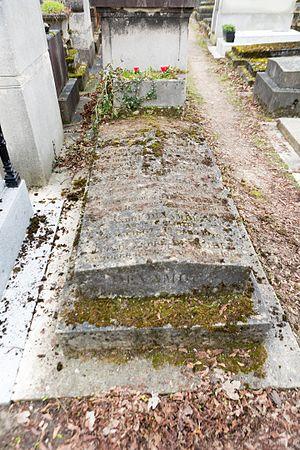
François Édouard Devambez, né le 11 mars 1844 à Saumont-la-Poterie et mort le 2 juin 1923 à Paris, est un industriel, graveur, imprimeur et éditeur d'art français.